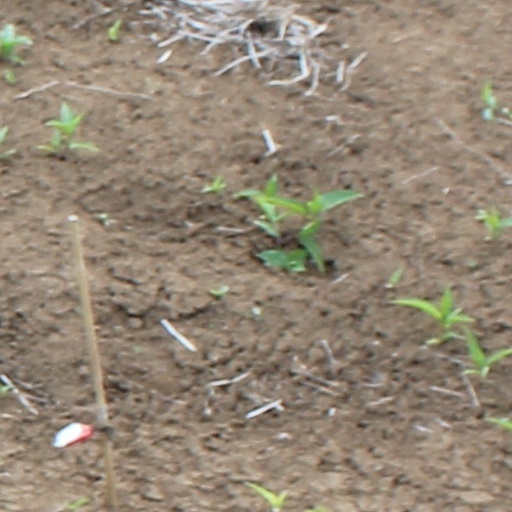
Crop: wheat